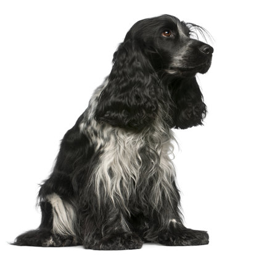
person , 2 and a half years old , sitting in front of white background stock photo